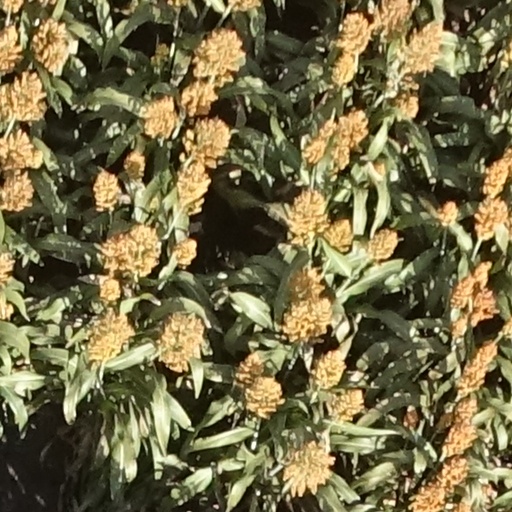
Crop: sorghum